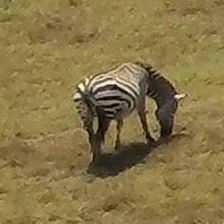
Pose orientation: back-right